Trindade (water)

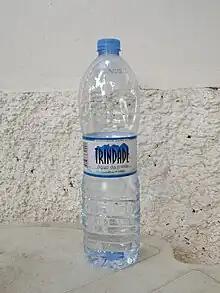
Bottle of Trindade water

Trindade (Portuguese meaning Trinity) is a brand of still bottled water in Cape Verde. It is produced by the company Tecnicil Indústria ("Águas de Cabo Verde" before 2008).